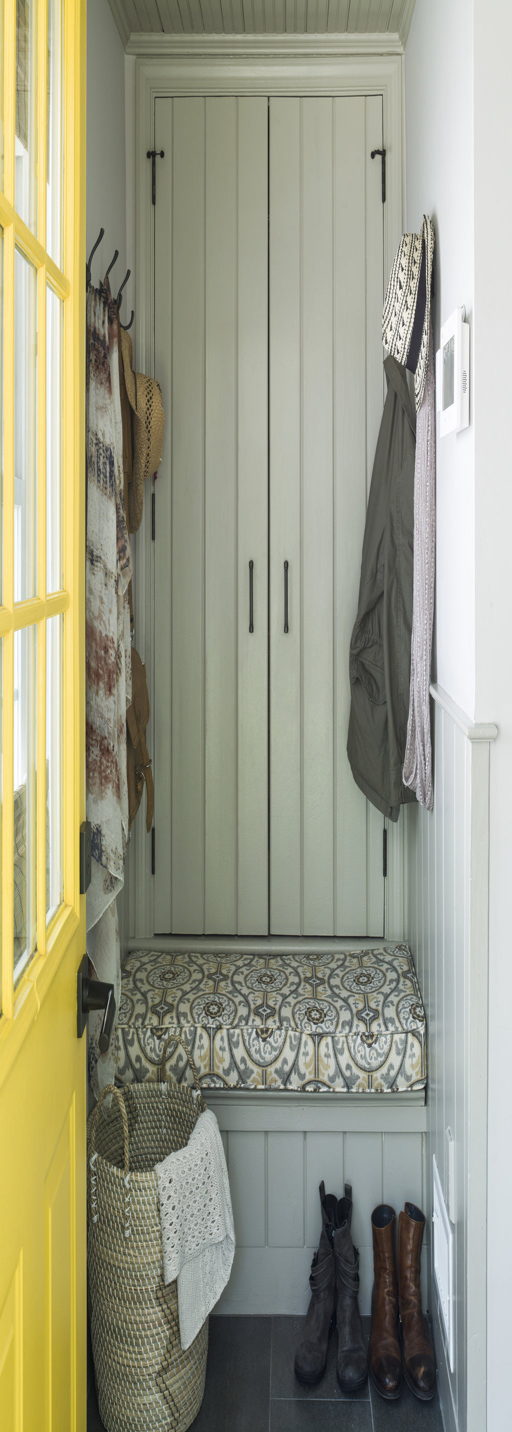
yellow doors bring smiles even on a gloomy day !